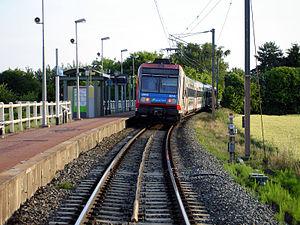
La gare de Villaines, Val-d'Oise, France.
La ligne de Montsoult - Maffliers à Luzarches est une ligne ferroviaire française d'une longueur de 11 km. Elle relie en antenne avec une seule voie banalisée la ligne d'Épinay - Villetaneuse au Tréport - Mers à la petite ville de Luzarches, dans le Val-d'Oise, à trente kilomètres au nord de Paris.